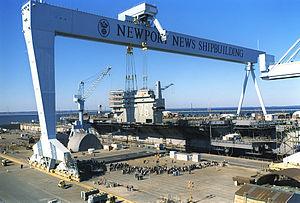
Le chantier naval Newport News Shipbuilding ou NNS, connu de 2001 à 2011 sous le nom de chantier naval Northrop Grumman de Newport News, est un important site de construction navale, situé à Newport News, à l'embouchure de la James River, dans l'État de Virginie. Fondé en 1886, ce site industriel est le principal chantier naval privé des États-Unis. Après avoir été intégré au groupe Northrop Grumman en 2001, il dépend depuis 2011 d'une société regroupant les activités navales de ce groupe et nommée Huntington Ingalls Industries.